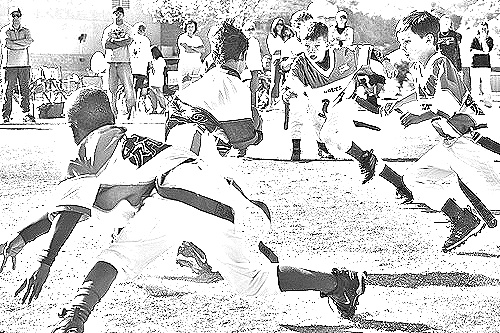
Portrait style: Sketch Portrait